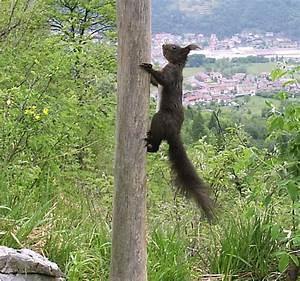
squirrel